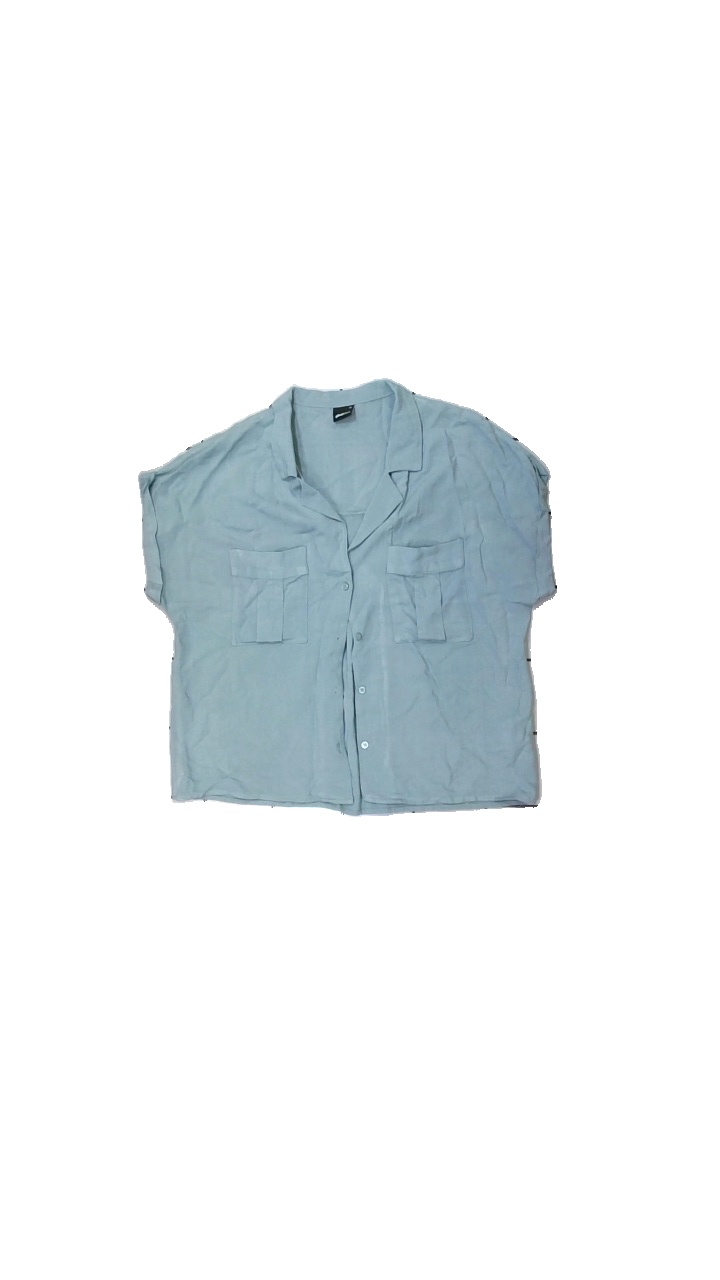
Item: T-shirt (Ladies)
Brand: Gina Tricot
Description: t-shirt med gröna knappar och fickor
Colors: Green
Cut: V-collar
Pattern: Other
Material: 100% viskos
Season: All
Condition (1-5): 4
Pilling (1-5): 5
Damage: smuts fläck
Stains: Minor
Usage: Export
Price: <50